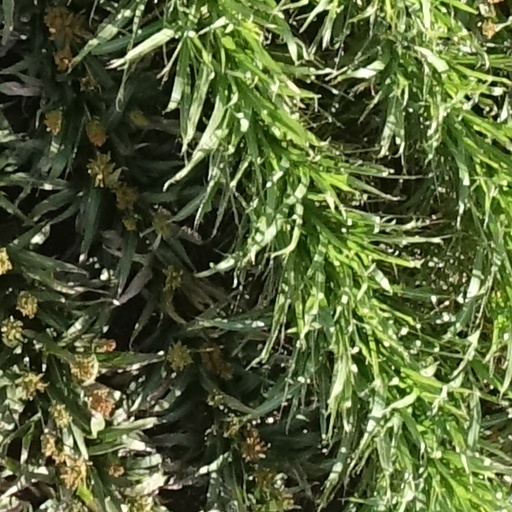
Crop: sorghum